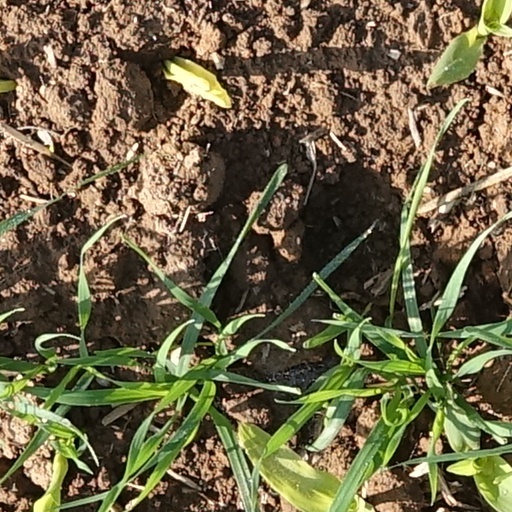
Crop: wheat